SS Quinault Victory

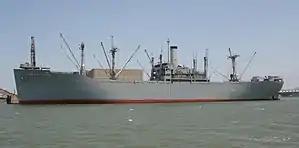
Typical Victory Ship

Upon leaving Martinez she sailed up Suisun Bay to Port Chicago Naval Magazine, California arriving approximately 6:00 PM (Pacific War Time) in preparation for her maiden voyage. Some difficulty was experienced in mooring her due to winds and tides. She was moored on the starboard side headed east at the outboard berth across from the SS "E.A. Bryan", a Liberty ship. Upon arrival at Port Chicago, California both the loading officer and his assistants visited the ship, gave copies of pertinent magazine orders to the master, inspected some of the holds and saw that the ship was being properly rigged for loading. The number 5 cargo hold was not being rigged, as it was not to be loaded that night. As a new ship, this was the first time the "Quinault Victory" had been rigged for loading. Trouble was experienced with shackles and preventer guys as they were non-standard. Winding on some of the winches were on backwards and had to be corrected. Loading normally have started at midnight. Dunnage ammunition and loaded railcars were parked on the pier for loading to the ships. The railcars slated for "Quinault Victory" contained 253 tons of bombs and 5 inch projectiles for 5"/25 caliber guns. Across the pier the "E.A. Bryan" was already loaded with 6,064 tons of ammunition and had an additional 176 tons on the pier, including 60 tons of incendiary clusters, to be loaded before departing.